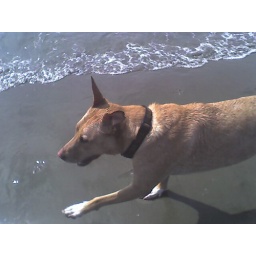
Ruby flying by on her way to get a tennis ball